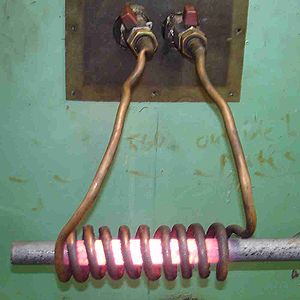
Elektromagnetisk induktion / Anvendelser
HF-induktionsopvarmning af en metalstang.
Elektromagnetisk induktion i en elektrisk leder viser sig som en spænding, når et magnetfelt ændres i forhold til denne. Jo hurtigere magnetfeltet ændres, stærkere magnetfelt eller længere leder i magnetfeltet, jo større spænding induceres der i den elektriske leder. Jo mindre vinkelret lederen er på magnetfeltet jo mindre induktion.